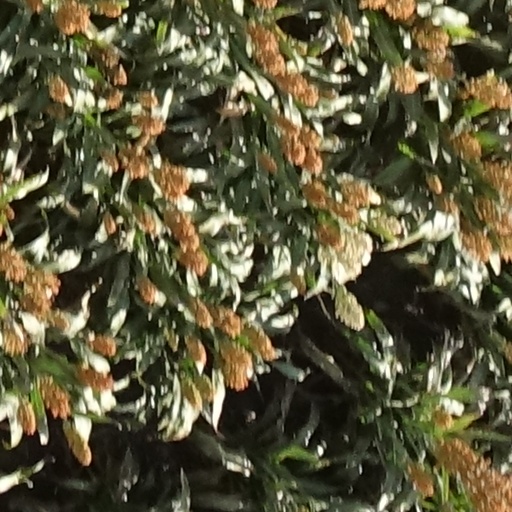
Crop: sorghum